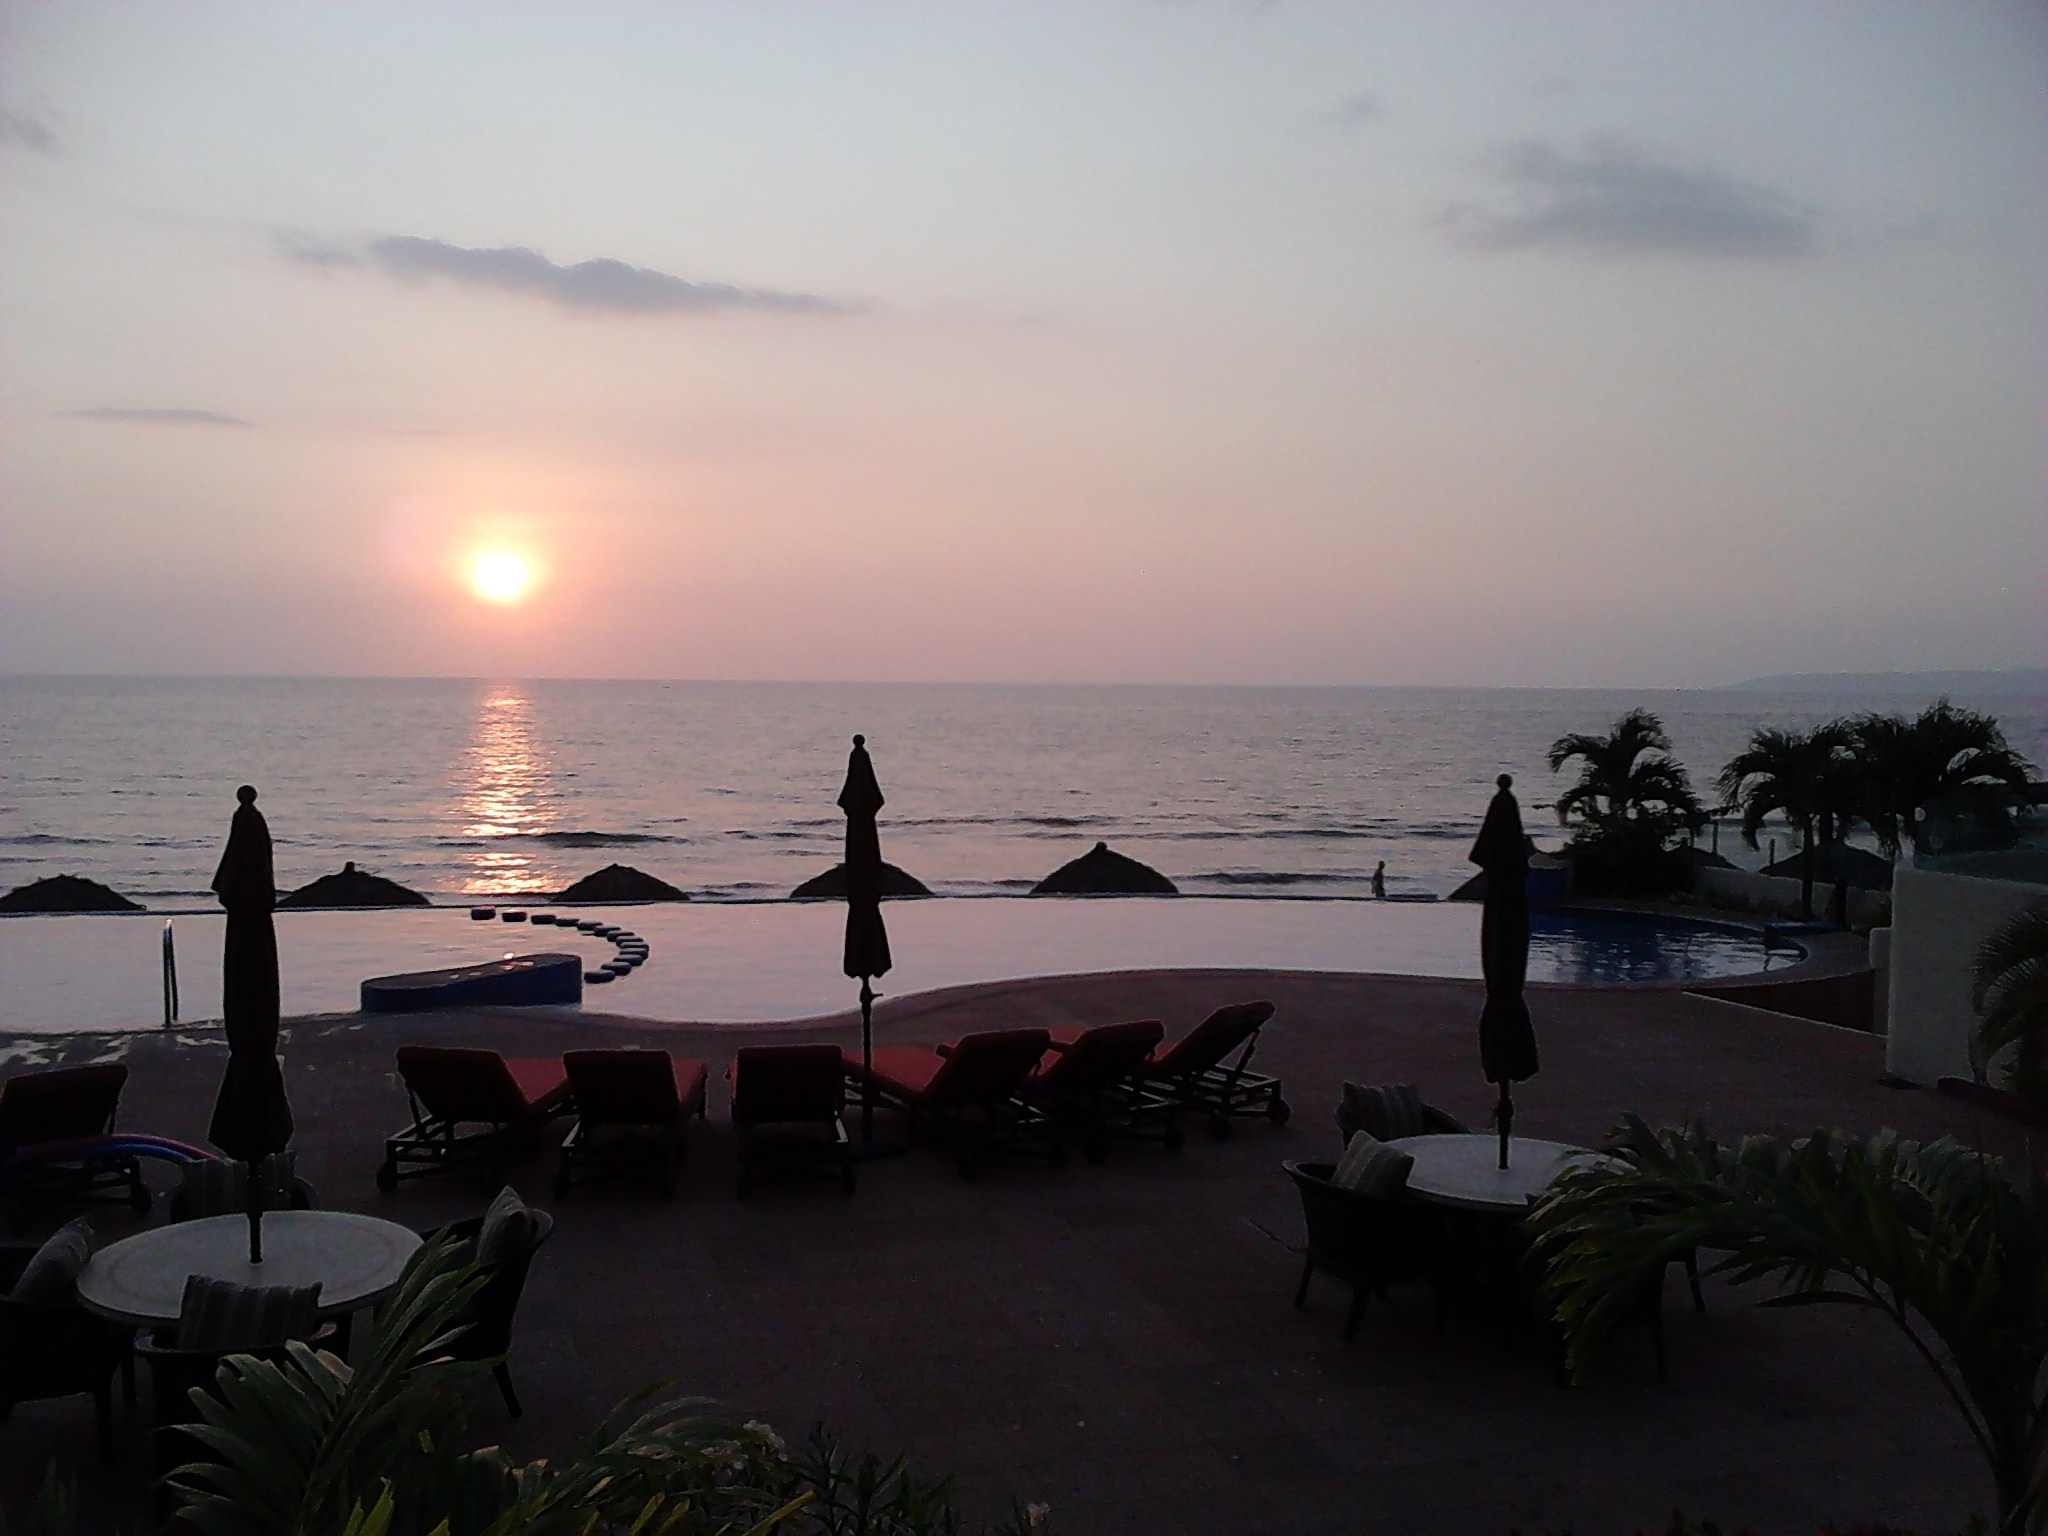
beach, sea, coast, ocean, horizon, sunrise, sunset, morning, dawn, dusk, evening, bay, mexico, pacific